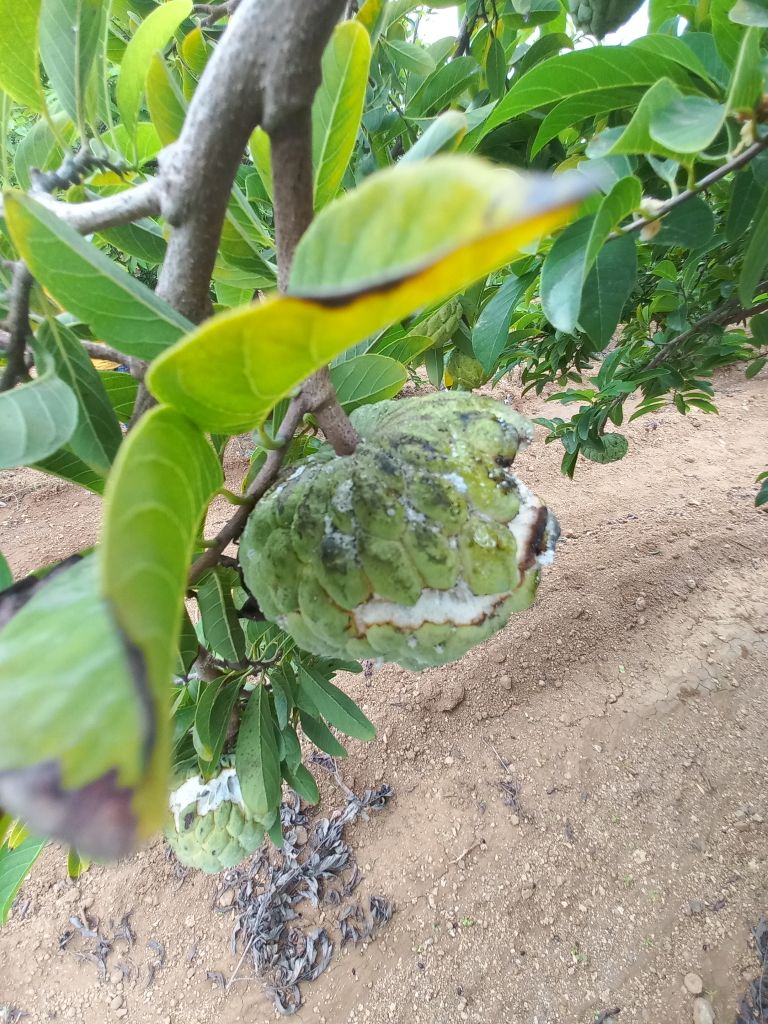
Disease label: Leaf spot on fruit